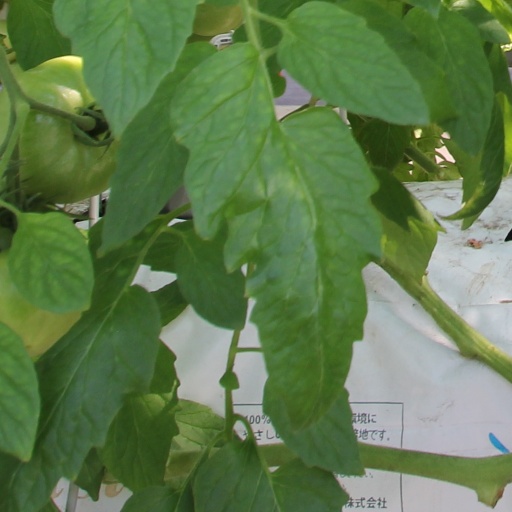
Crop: tomato